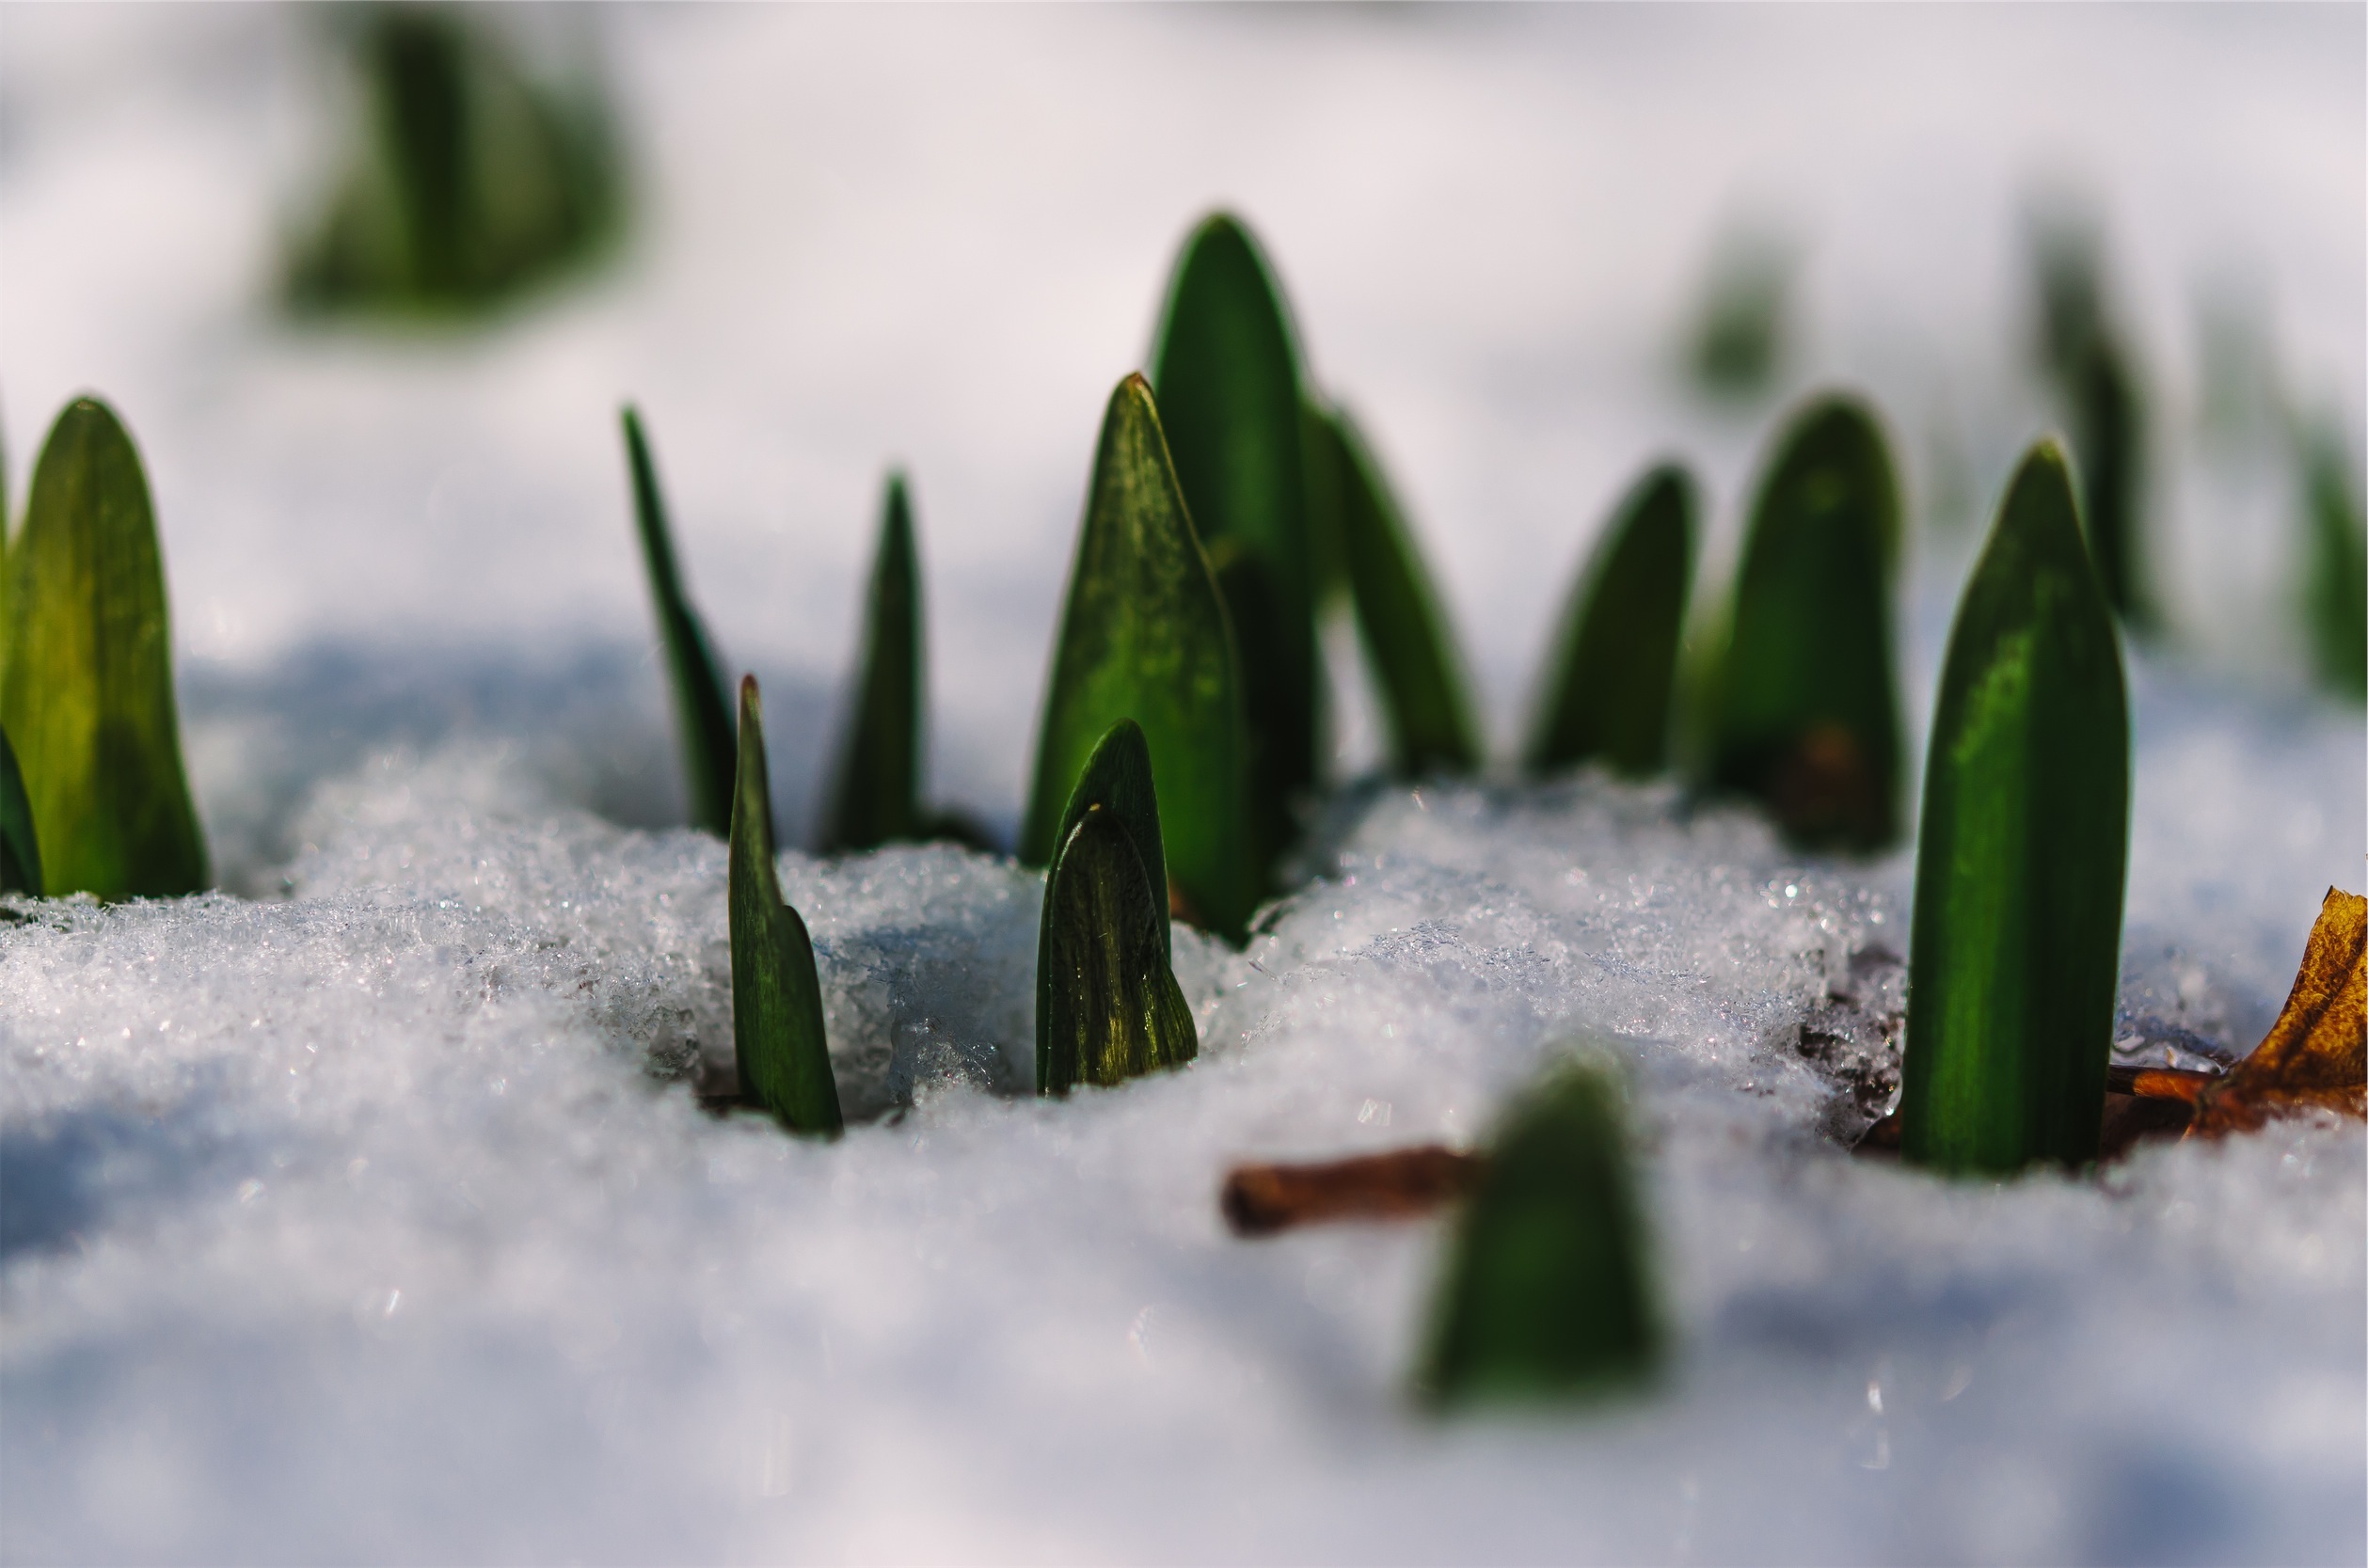
grass, snow, winter, plant, leaf, flower, frost, ice, green, weather, close up, macro photography, flowering plant, land plant